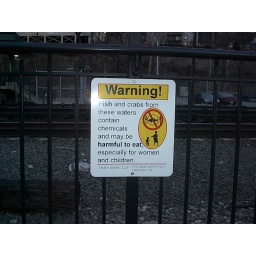
sign by the water